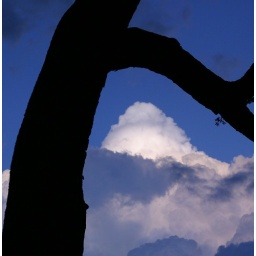
On our mosquito walk, I noticed how this cloud was framed perfectly by these tree limbs.